Yuri Knorozov

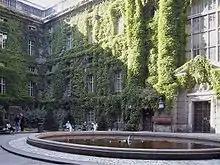
Inner courtyard of the "Preußische Staatsbibliothek" (2005)

Knorozov's study plans were soon interrupted by the outbreak of World War II hostilities along the Eastern Front in mid-1941. Due to his poor health, Knorozov was unfit for regular military service in the Soviet Army; however, he and his family spent most of 1941–1943 years on the German-occupied territories, where he could be forced to join the German army support units. Knorozov managed to avoid that by moving from village to village, where he earned his living as a school teacher. In 1943, Knorozov survived an outbreak of typhus, and in September of that year managed to escape with his family to Moscow. There he resumed his Egyptology studies, at the Moscow State University. In 1944, he was unexpectedly recalled for a military service, but his father, who was a colonel in the Soviet Army, arranged for him a job as a telephone operator in an artillery unit stationed near Moscow.